Nina Ananiashvili

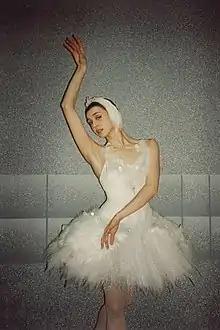
Nina Ananiashvili

Nina Ananiashvili (born Nino Ananiashvili; ; born March 19, 1963) is a Georgian ballerina and artistic director of the State Ballet of Georgia. She has been described by the "Daily Telegraph" as one of the twelve greatest ballerinas of all time, and in 2002 was named Best Ballerina of the Year by the US "Dance Magazine". Ananiashvili has been a prominent fixture of the Soviet, Russian and Georgian ballet scene for decades. Shortly before the fall of the Iron Curtain, in 1987 a "New York" Magazine critic praised her as "the best thing about the Bolshoi's "Giselle" whether she appeared in the title role or as the queen of the wilis." In 2014, a film of her 1991 performance in "Giselle" with the Bolshoi ballet was released.